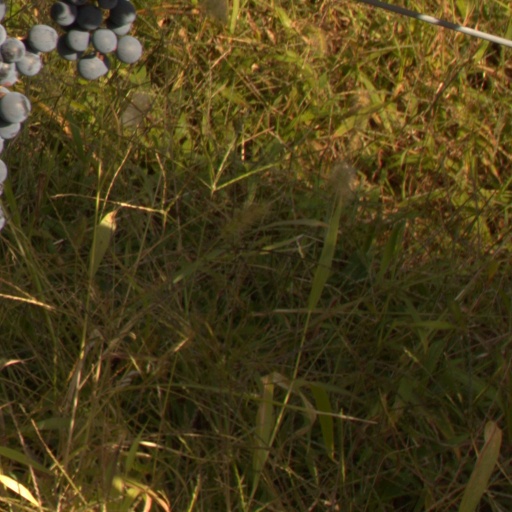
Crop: grape